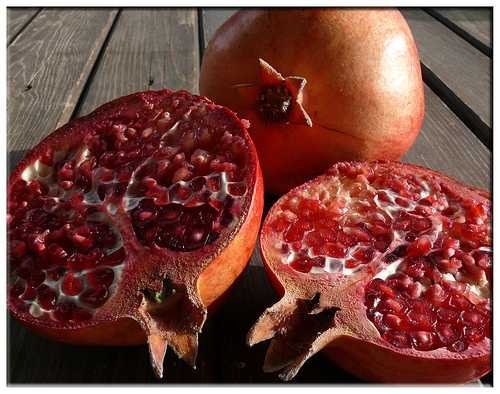
Label: Pomegranate